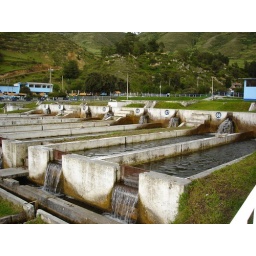
There is plenty of fresh water in the mountains for this process.